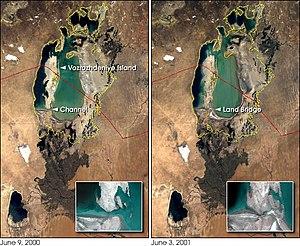
L’île de Vozrojdénia ou île de la Renaissance est une ancienne île considérée depuis 2002 comme une péninsule en mer d'Aral. Administrativement, l'île est partagée entre le Kazakhstan et l'Ouzbékistan. Elle abrita des années 1950 au début des années 1990, un laboratoire de recherche soviétique sur la guerre biologique.